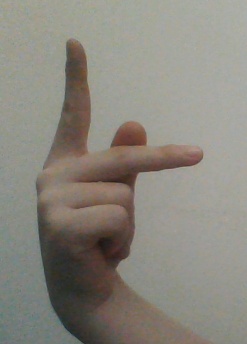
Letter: dha